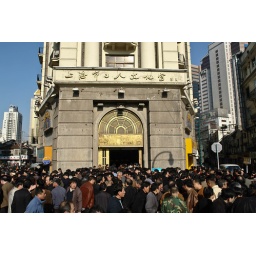
The inscription in the building reads &amp;quot;Shanghai house of culture of the workers&amp;quot;